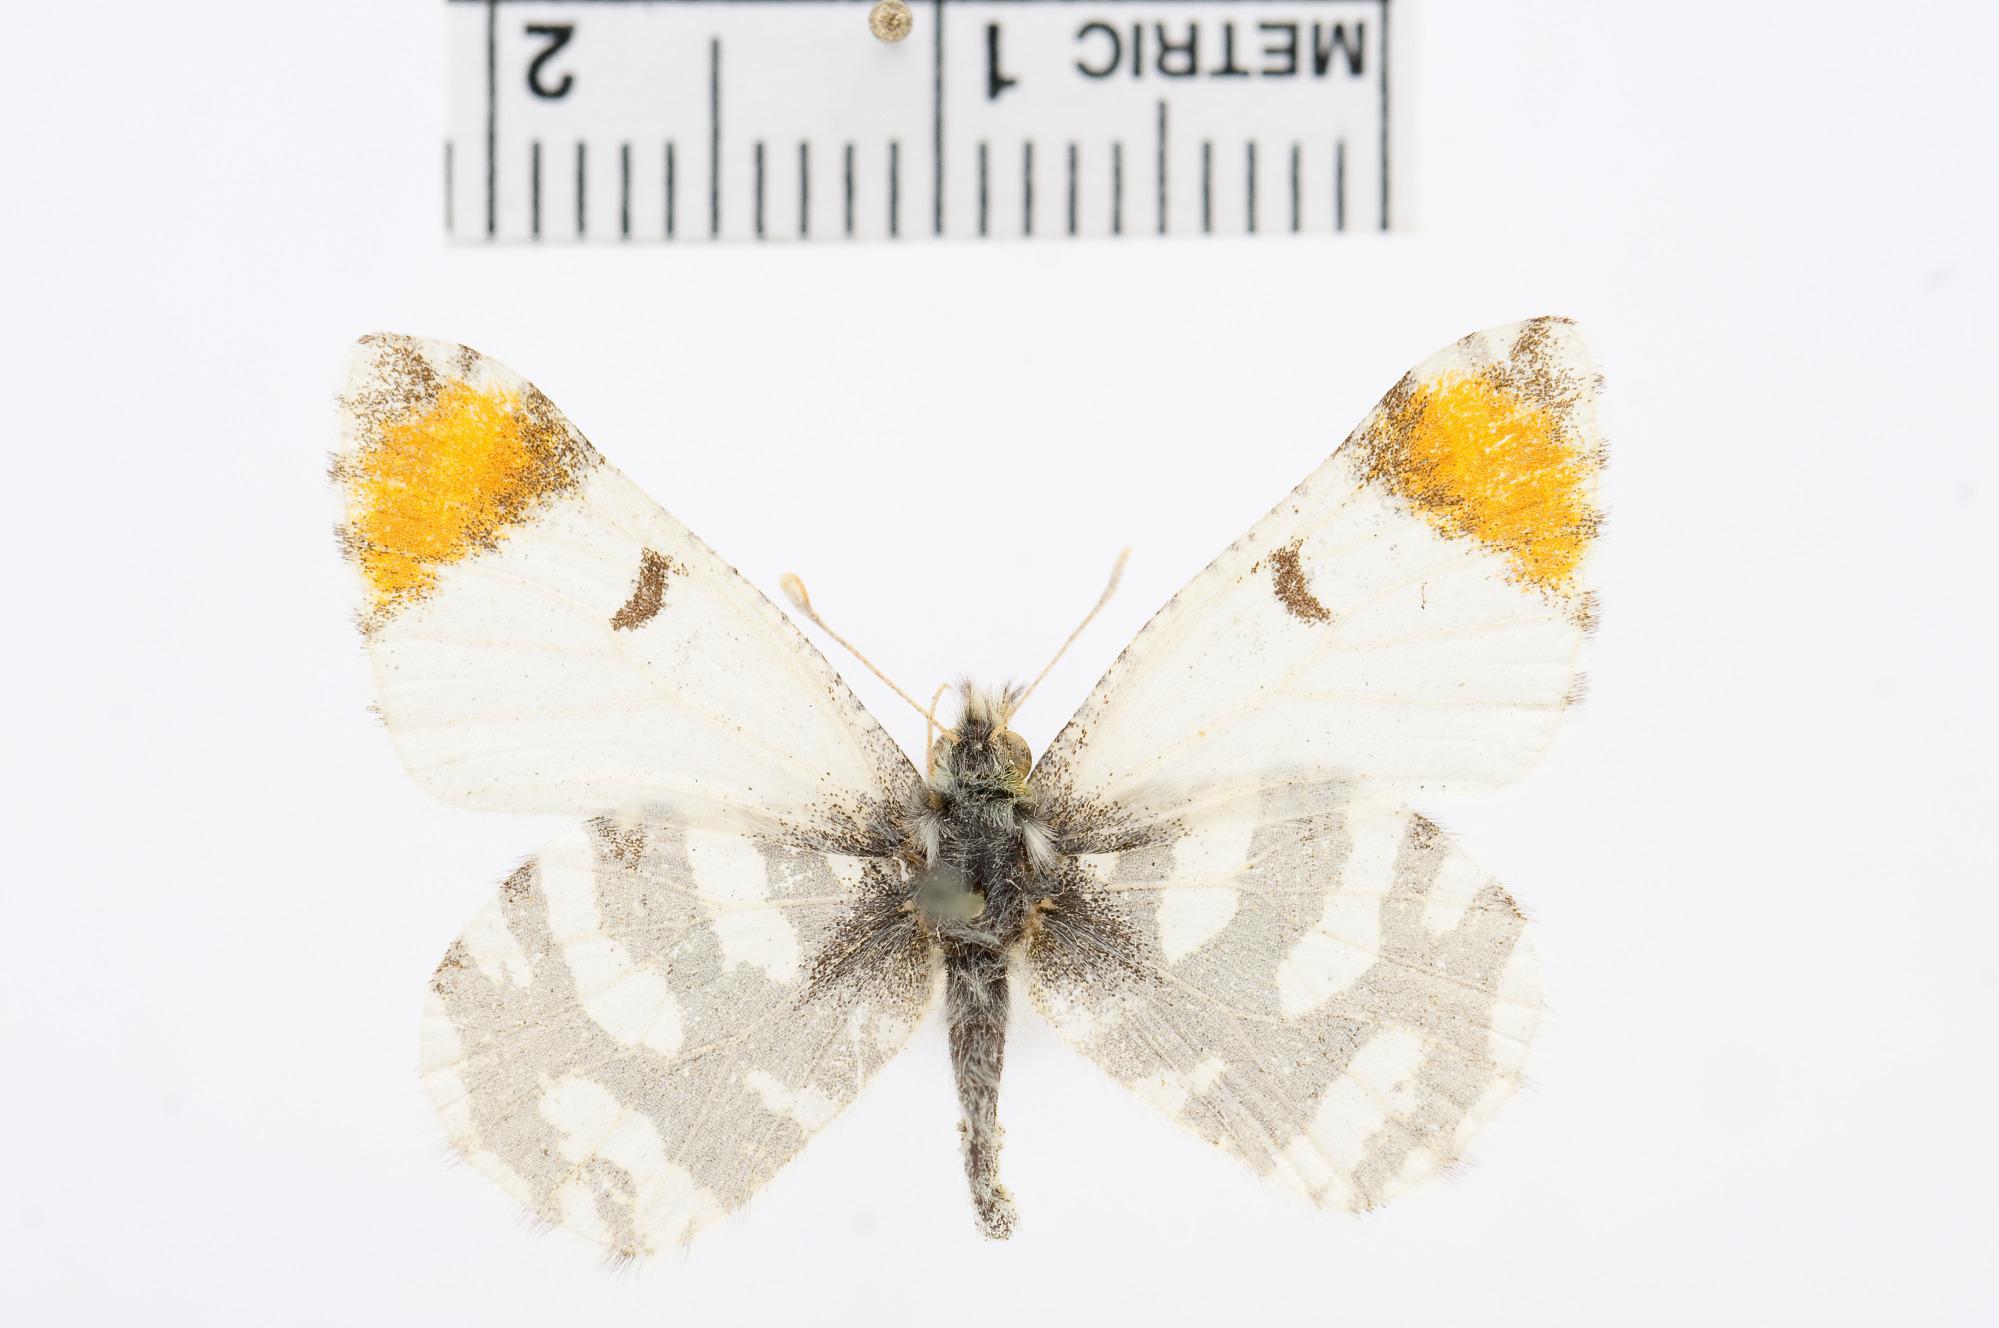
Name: Zegris pyrothoe
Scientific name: Zegris pyrothoe
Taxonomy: Animalia, Arthropoda, Hexapoda, Insecta, Lepidoptera, Pieridae, Pierinae